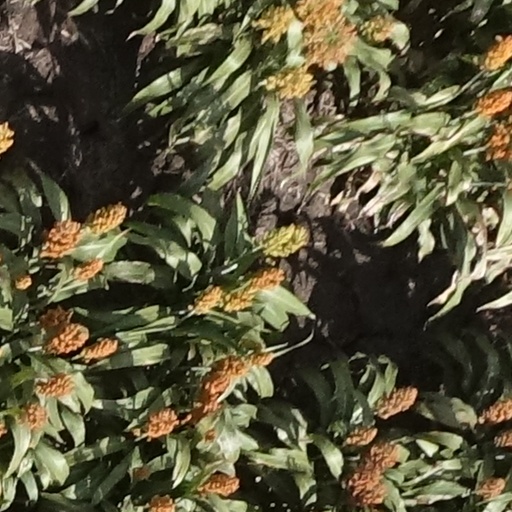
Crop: sorghum